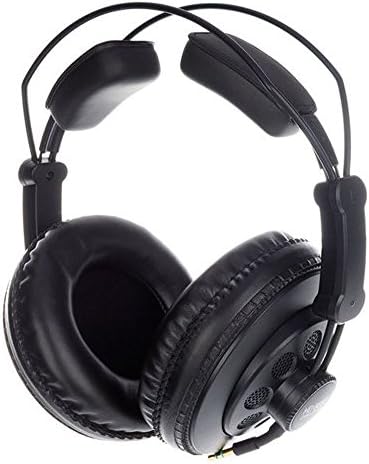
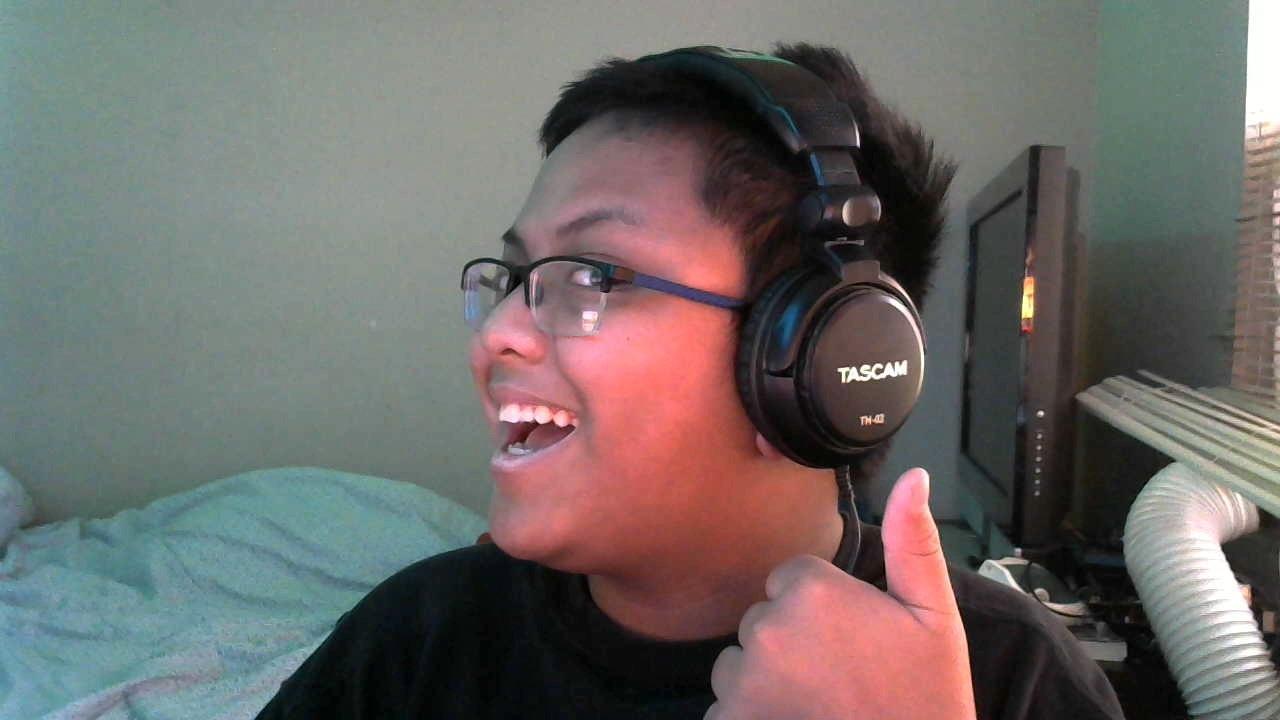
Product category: headphones
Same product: no